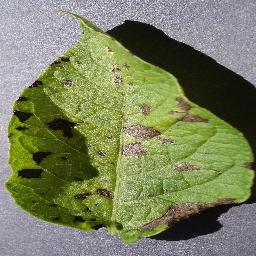
Label: Potato___Early_blight